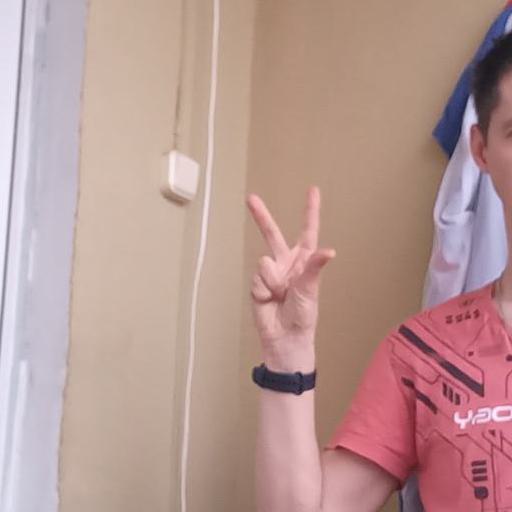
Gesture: three2